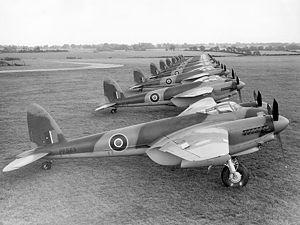
Le de Havilland Mosquito est un avion multirôle britannique qui s'est distingué en tant que chasseur-bombardier. Il a servi au sein de la Royal Air Force et de nombreuses forces aériennes durant la Seconde Guerre mondiale et l’après-guerre. Sa construction en bois lui confère une très faible signature radar qui en fait le tout premier avion furtif de l'histoire. Surnommé « Mossie » par ses équipages, il est également connu comme « the wooden wonder » ou « the timber terror » en raison de ses performances remarquables.